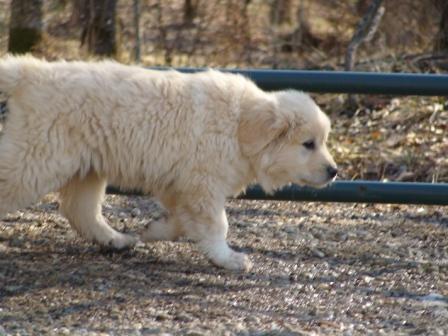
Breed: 225-n000073-Great_Pyrenees